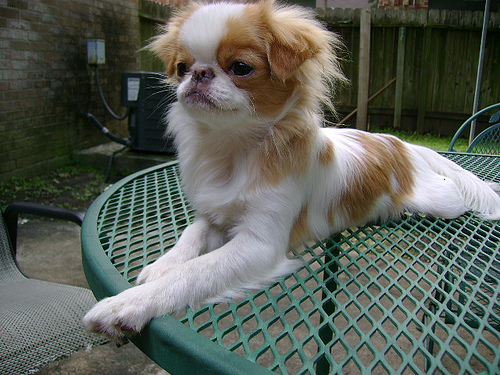
Animal: dog
Breed: japanese chin